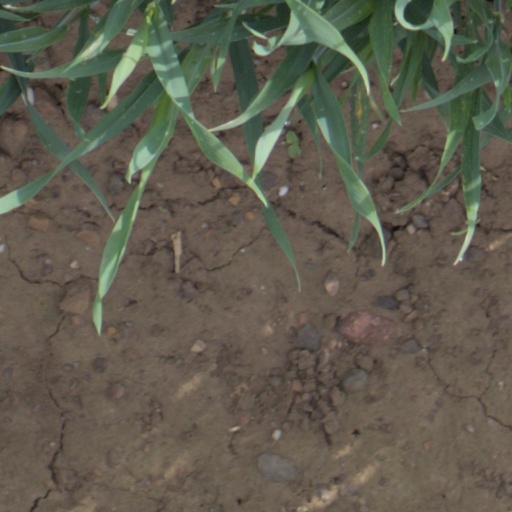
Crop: wheat